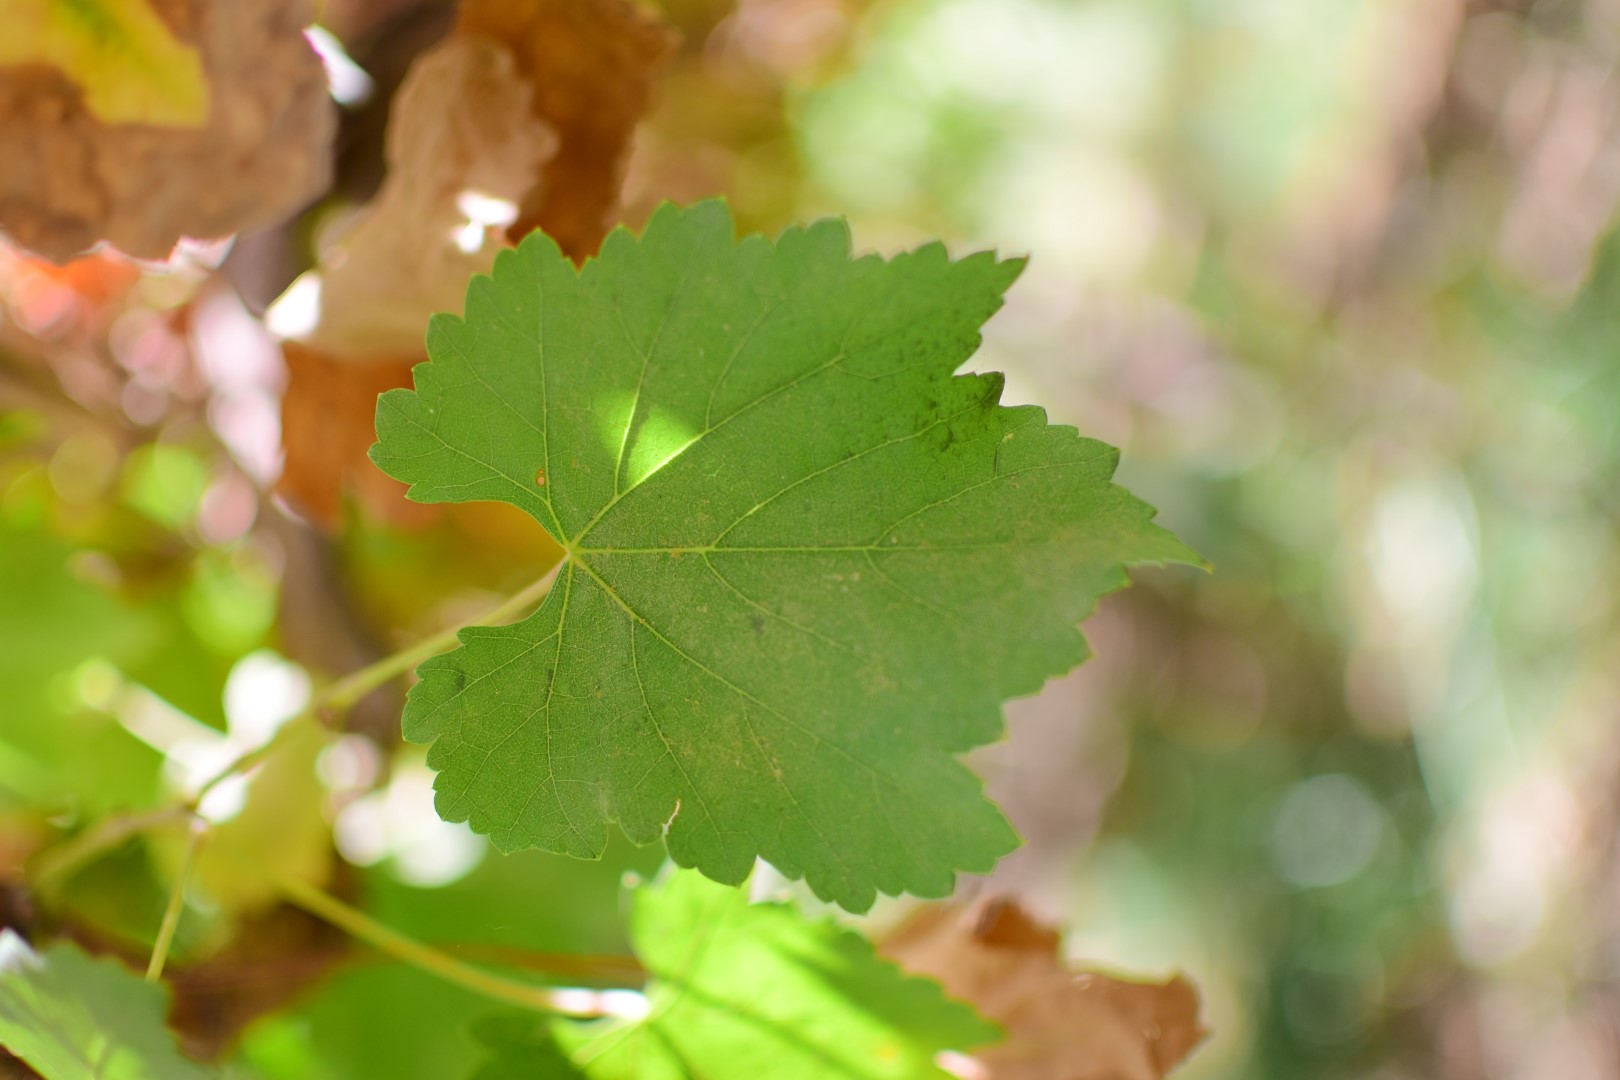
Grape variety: Frinsi